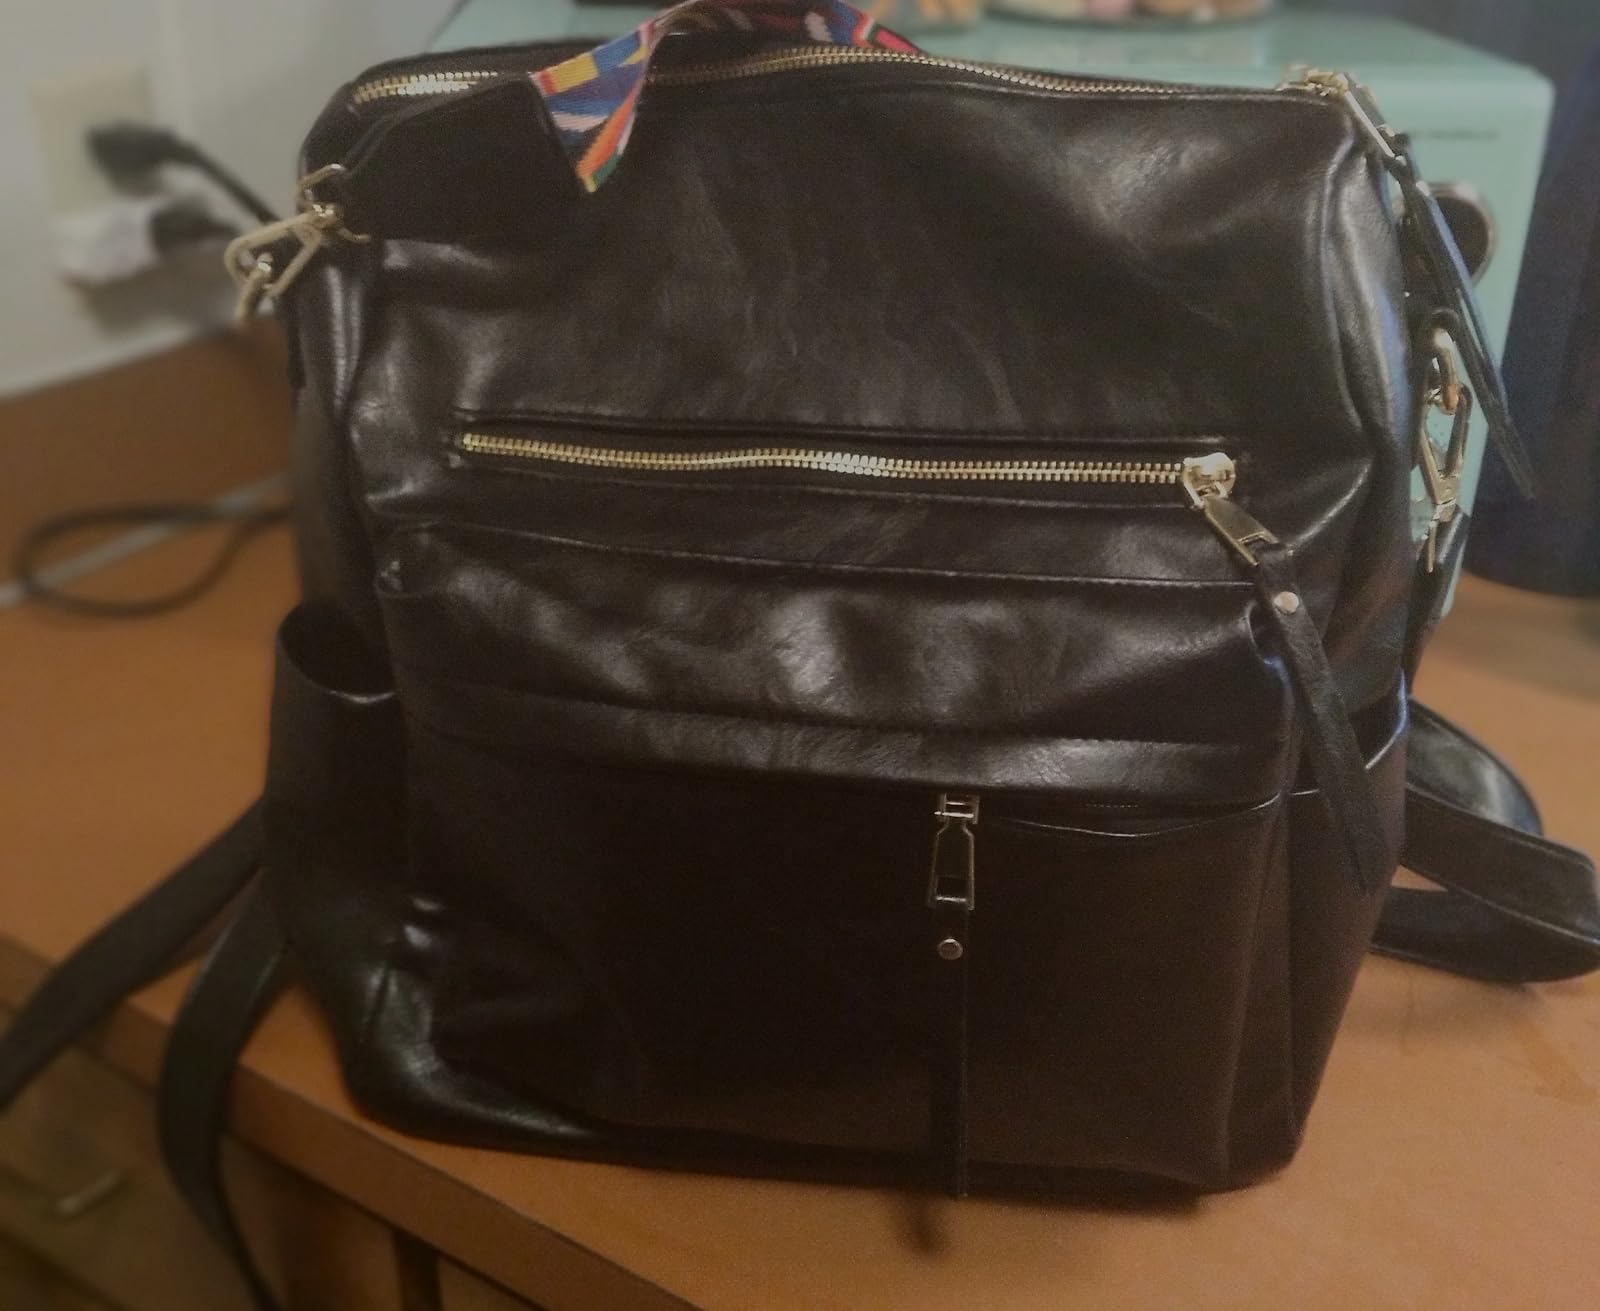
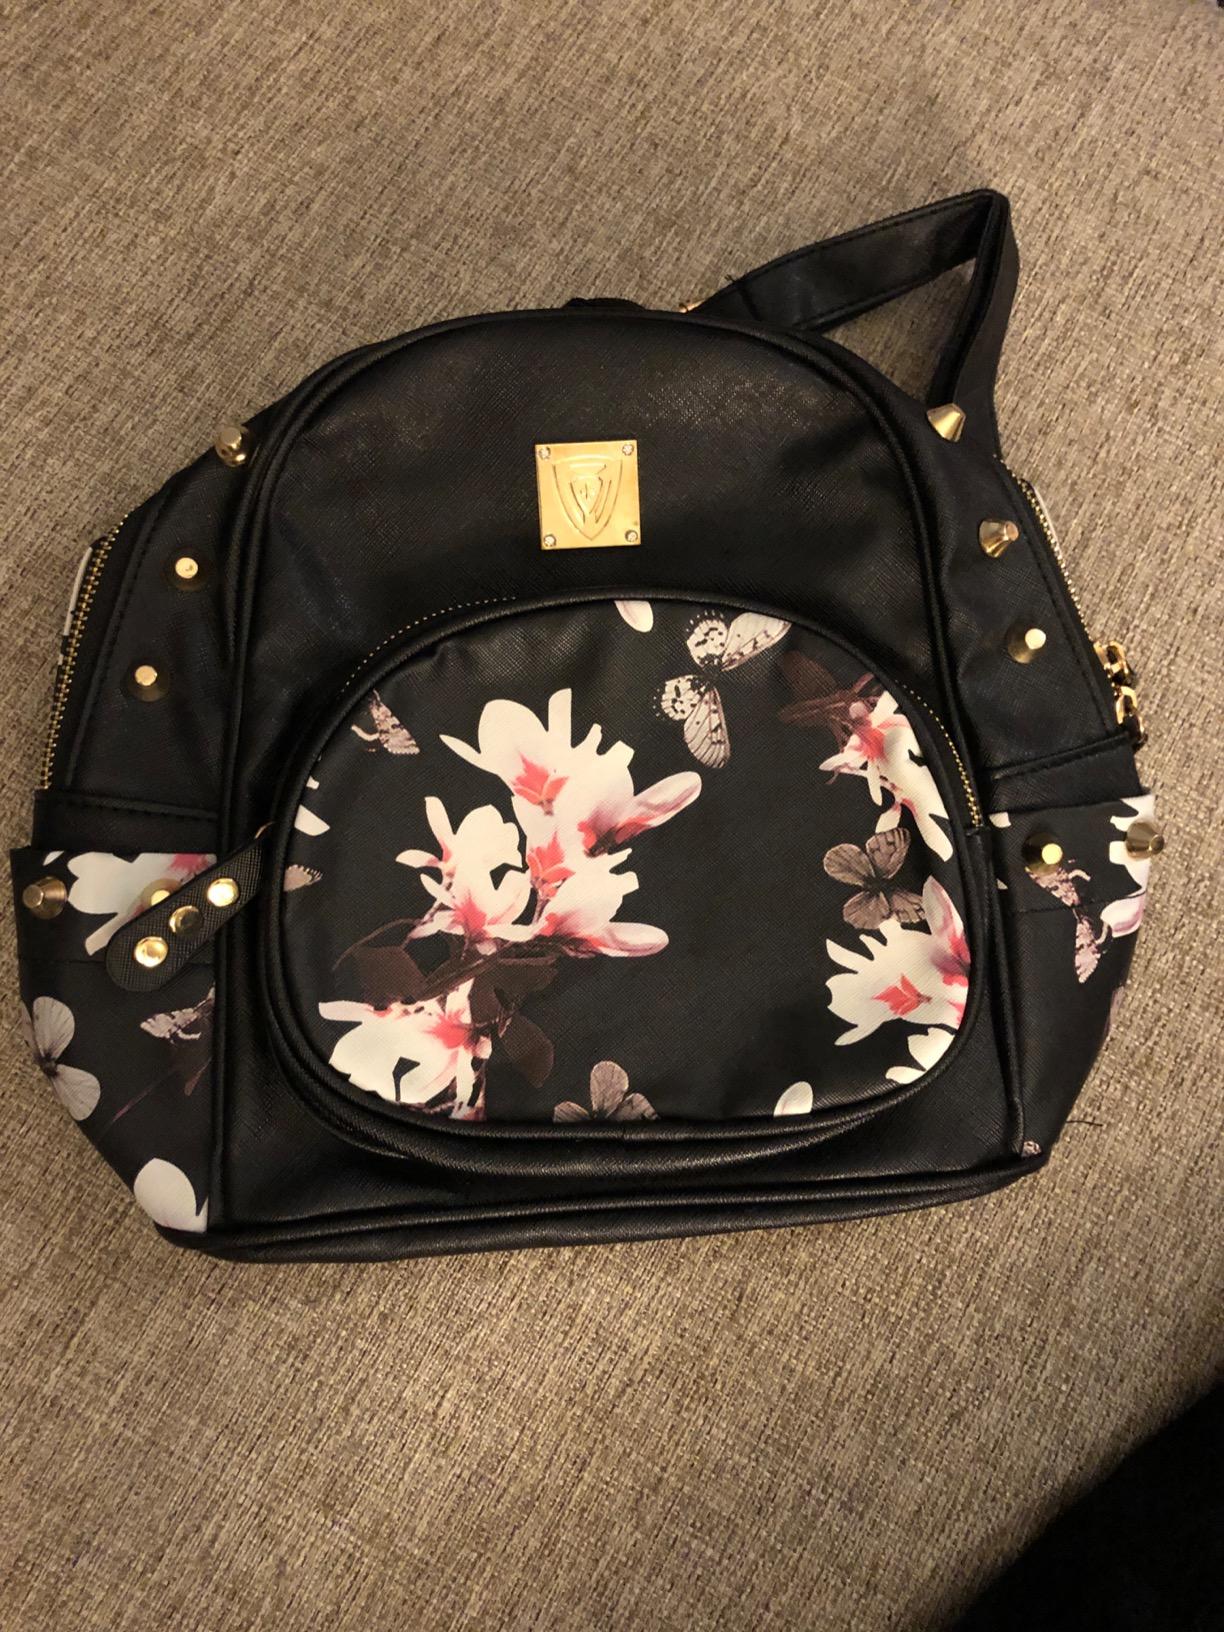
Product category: accessories_handbag
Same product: no